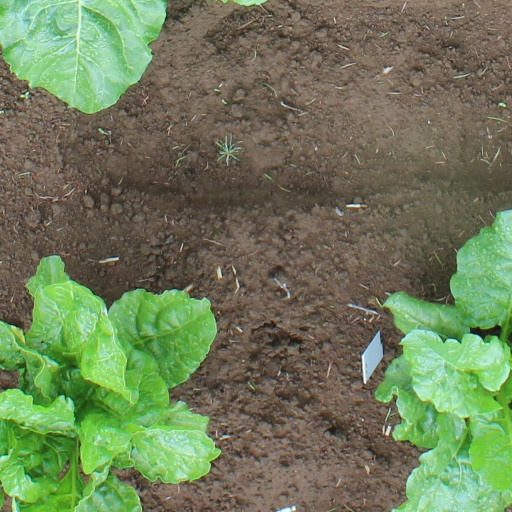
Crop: sugar beet